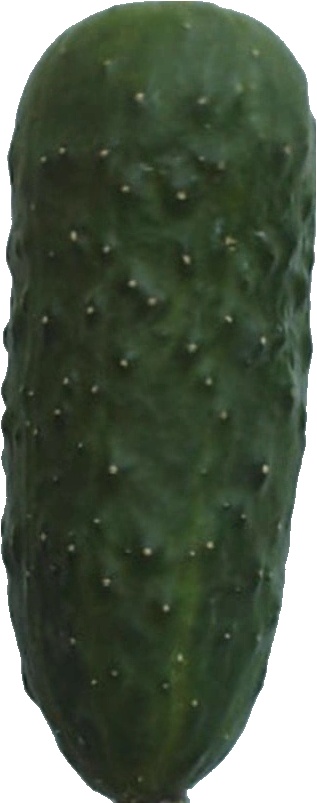
Label: cucumber_1